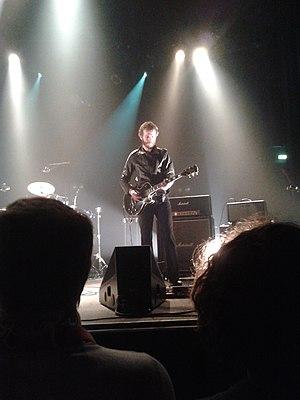
Sébastien Hoog en concert d'Izia au Stéréolux à Nantes le 26 avril 2012
Sébastien Hoog est un guitariste français né le 10 février 1973 à Paris. Il est surtout connu en tant qu'accompagnateur d'Izïa Higelin dont il est le guitariste depuis 2006.